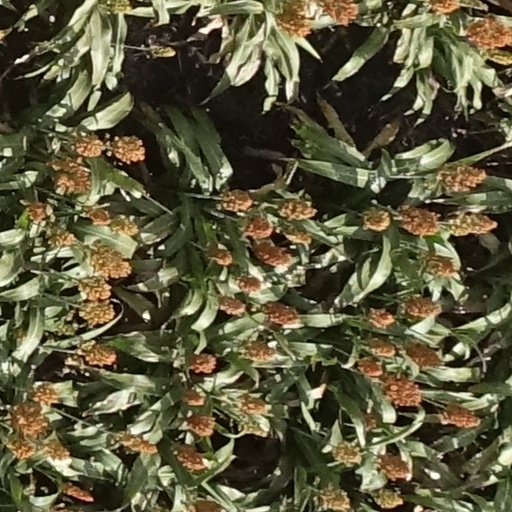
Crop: sorghum